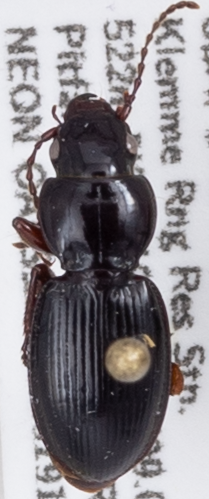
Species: Cyclotrachelus constrictus
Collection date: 2019-10-02
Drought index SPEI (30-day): -0.54
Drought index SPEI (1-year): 2.09
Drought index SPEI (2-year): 1.13